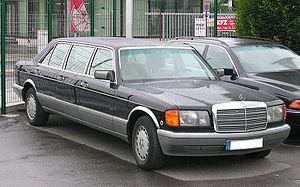
La Mercedes-Benz W126 a été une des séries haut de gamme fabriqués par la marque automobile allemande Mercedes-Benz.